Aurélien Chedjou

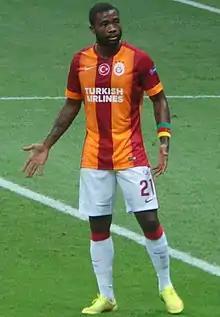
Chedjou playing for Galatasaray in 2014

Aurélien Bayard Chedjou Fongang (born 20 June 1985) is a Cameroonian former professional footballer who played as a centre back for LOSC Lille, Galatasaray, Bursaspor, Adana Demirspor and the Cameroon national team.